Kontoskalion

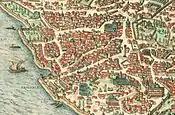
The "Kadırga Limanı" and its arsenal, from "Byzantium nunc Constantinopolis" by Braun and Hogenberg, 1572.

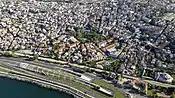
The current site of the Kontoskalion. it is occupied by parks and houses

In the first description of the area, stemming from the 6th century, the harbour is described as a basin flanked by an arsenal surrounded by walls. The first maps of the city show the same situation, with the arsenal extending in the plain area west of the Sokollu Mehmet Pasha Mosque until the old sea wall of Kumkapı, while the basin, protected by a mole, is delimited by the Sea Walls, still in place in 19th century.